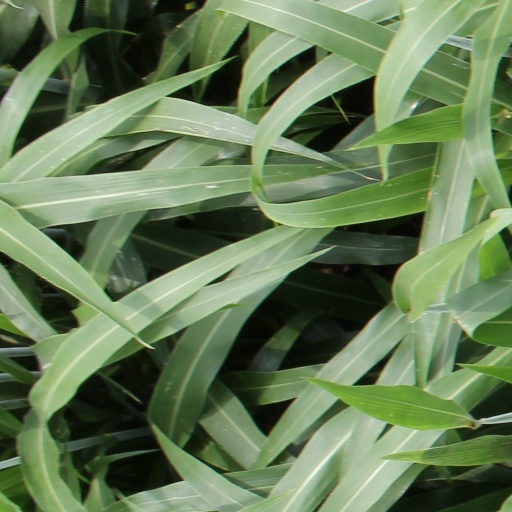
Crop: sorghum